Ditch (fortification)

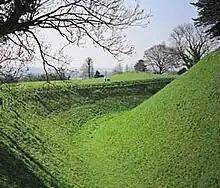
A ditch and earth bank at Old Sarum, near Salisbury in England, dating from the Iron Age.

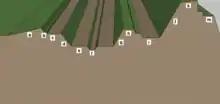
A section through the ditch and rampart of a typical early modern artillery fortification (16th to 19th centuries). The elements are: a) glacis, b) banquette, c) covered way or covertway d) counterscarp, e) ditch (dry), f) cunette, g) scarp or escarp, h) faussebraye, i) chemin de ronde, j) rampart (exterior slope), k) parapet, m) terreplein.

In military engineering, a ditch is an obstacle designed to slow down or break up an attacking force, while a trench is intended to provide cover to the defenders. In military fortifications, the side of a ditch furthest from the enemy and closest to the next line of defence is known as the scarp while the side of a ditch closest to the enemy is known as the counterscarp.